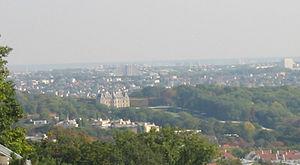
Communauté d'agglomération des hauts-de-Bièvre
La Communauté d'agglomération des Hauts-de-Bièvre est une ancienne structure intercommunale française située dans les départements des Hauts-de-Seine et de l'Essonne en région Île-de-France.